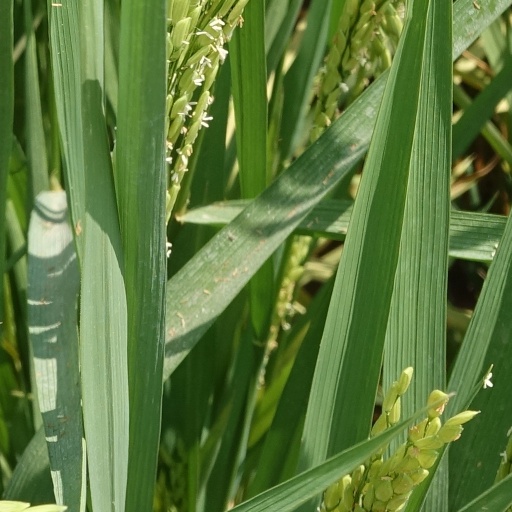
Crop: rice